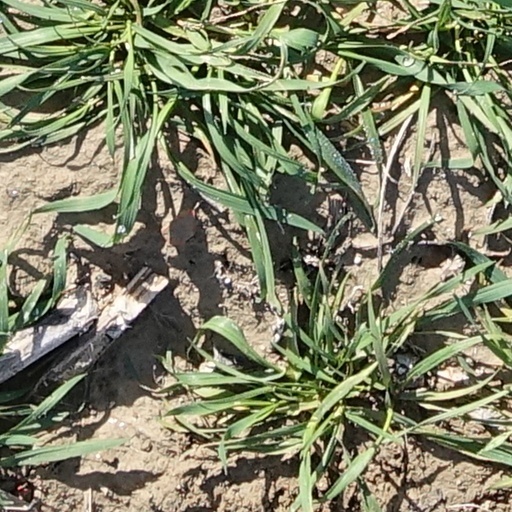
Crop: wheat